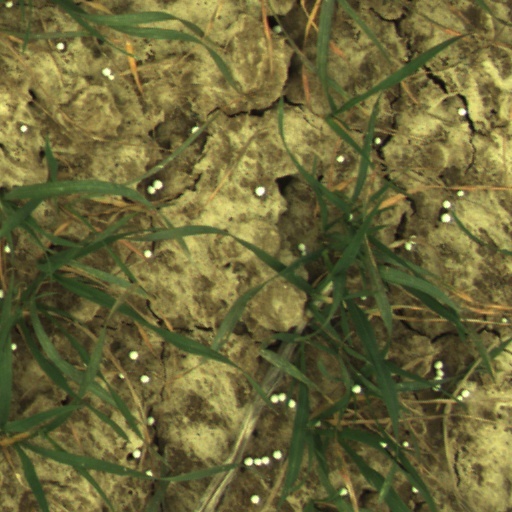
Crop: wheat